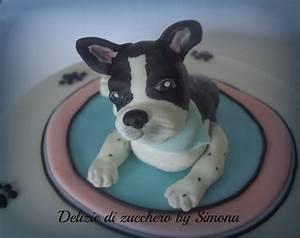
dog